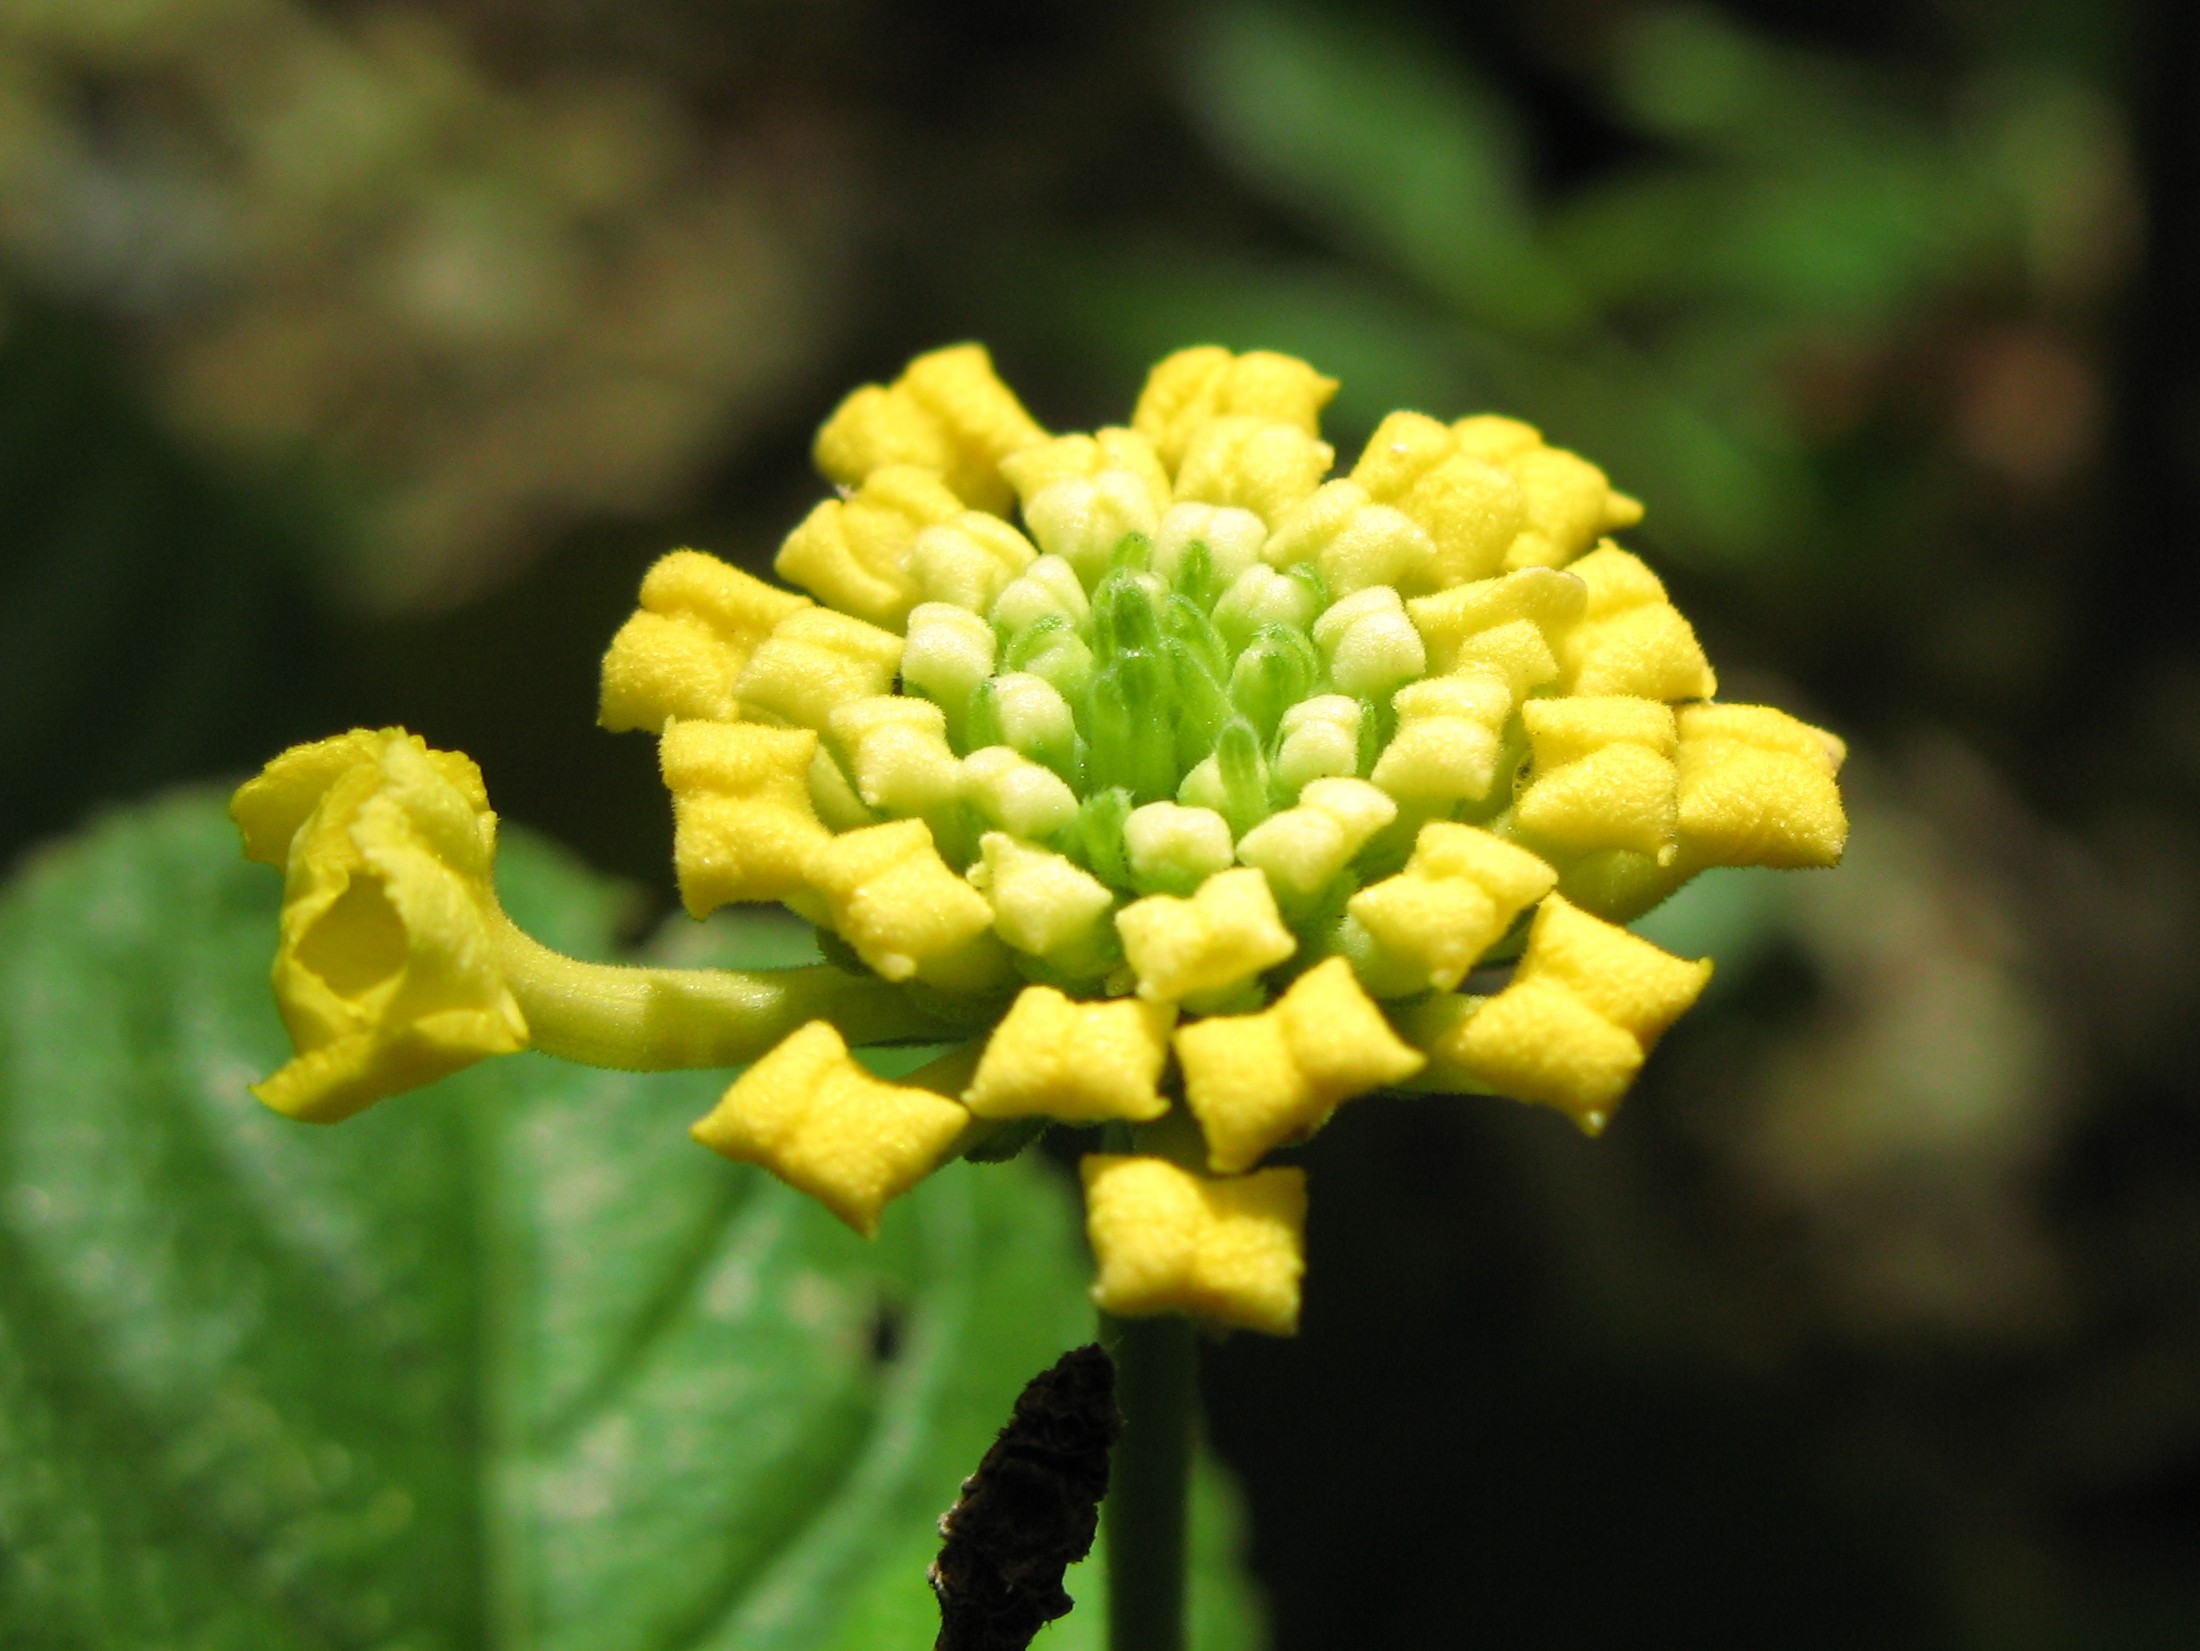
nature, blossom, plant, flower, green, high, produce, botany, yellow, flora, wildflower, hires, camara, flowerpicturesnolimits, hi, res, lantana, powershotg7, canong7, macro photography, taxonomy binomial lantanacamara, flowering plant, daisy family, plant stem, land plant